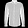
Label: Shirt